Achilles on Skyros

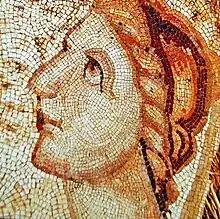
Detail of a princess of Skyros, from a larger scene of the "Iliad" depicting her and other princesses fawning over Achilles as Odysseus looks on, from the villa of La Olmeda, Spain, 4th-5th centuries CE

This part of the Trojan War myths has been the subject of many works of art throughout the centuries. Taken from the point of view of Achilles, Deidamia, or a neutral observer, a number of themes have received attention in the later artwork and stories, ranging from the comical aspects of crossdressing and the misunderstandings it involves, over gender differences, heroism, homosexual and heterosexual love, and initiation rites, to rape, incest, and domestic violence.